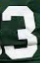
Number: 3